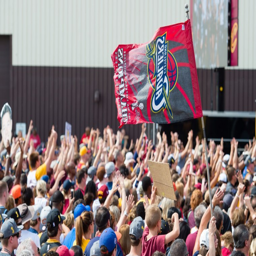
fans greet the players returning .